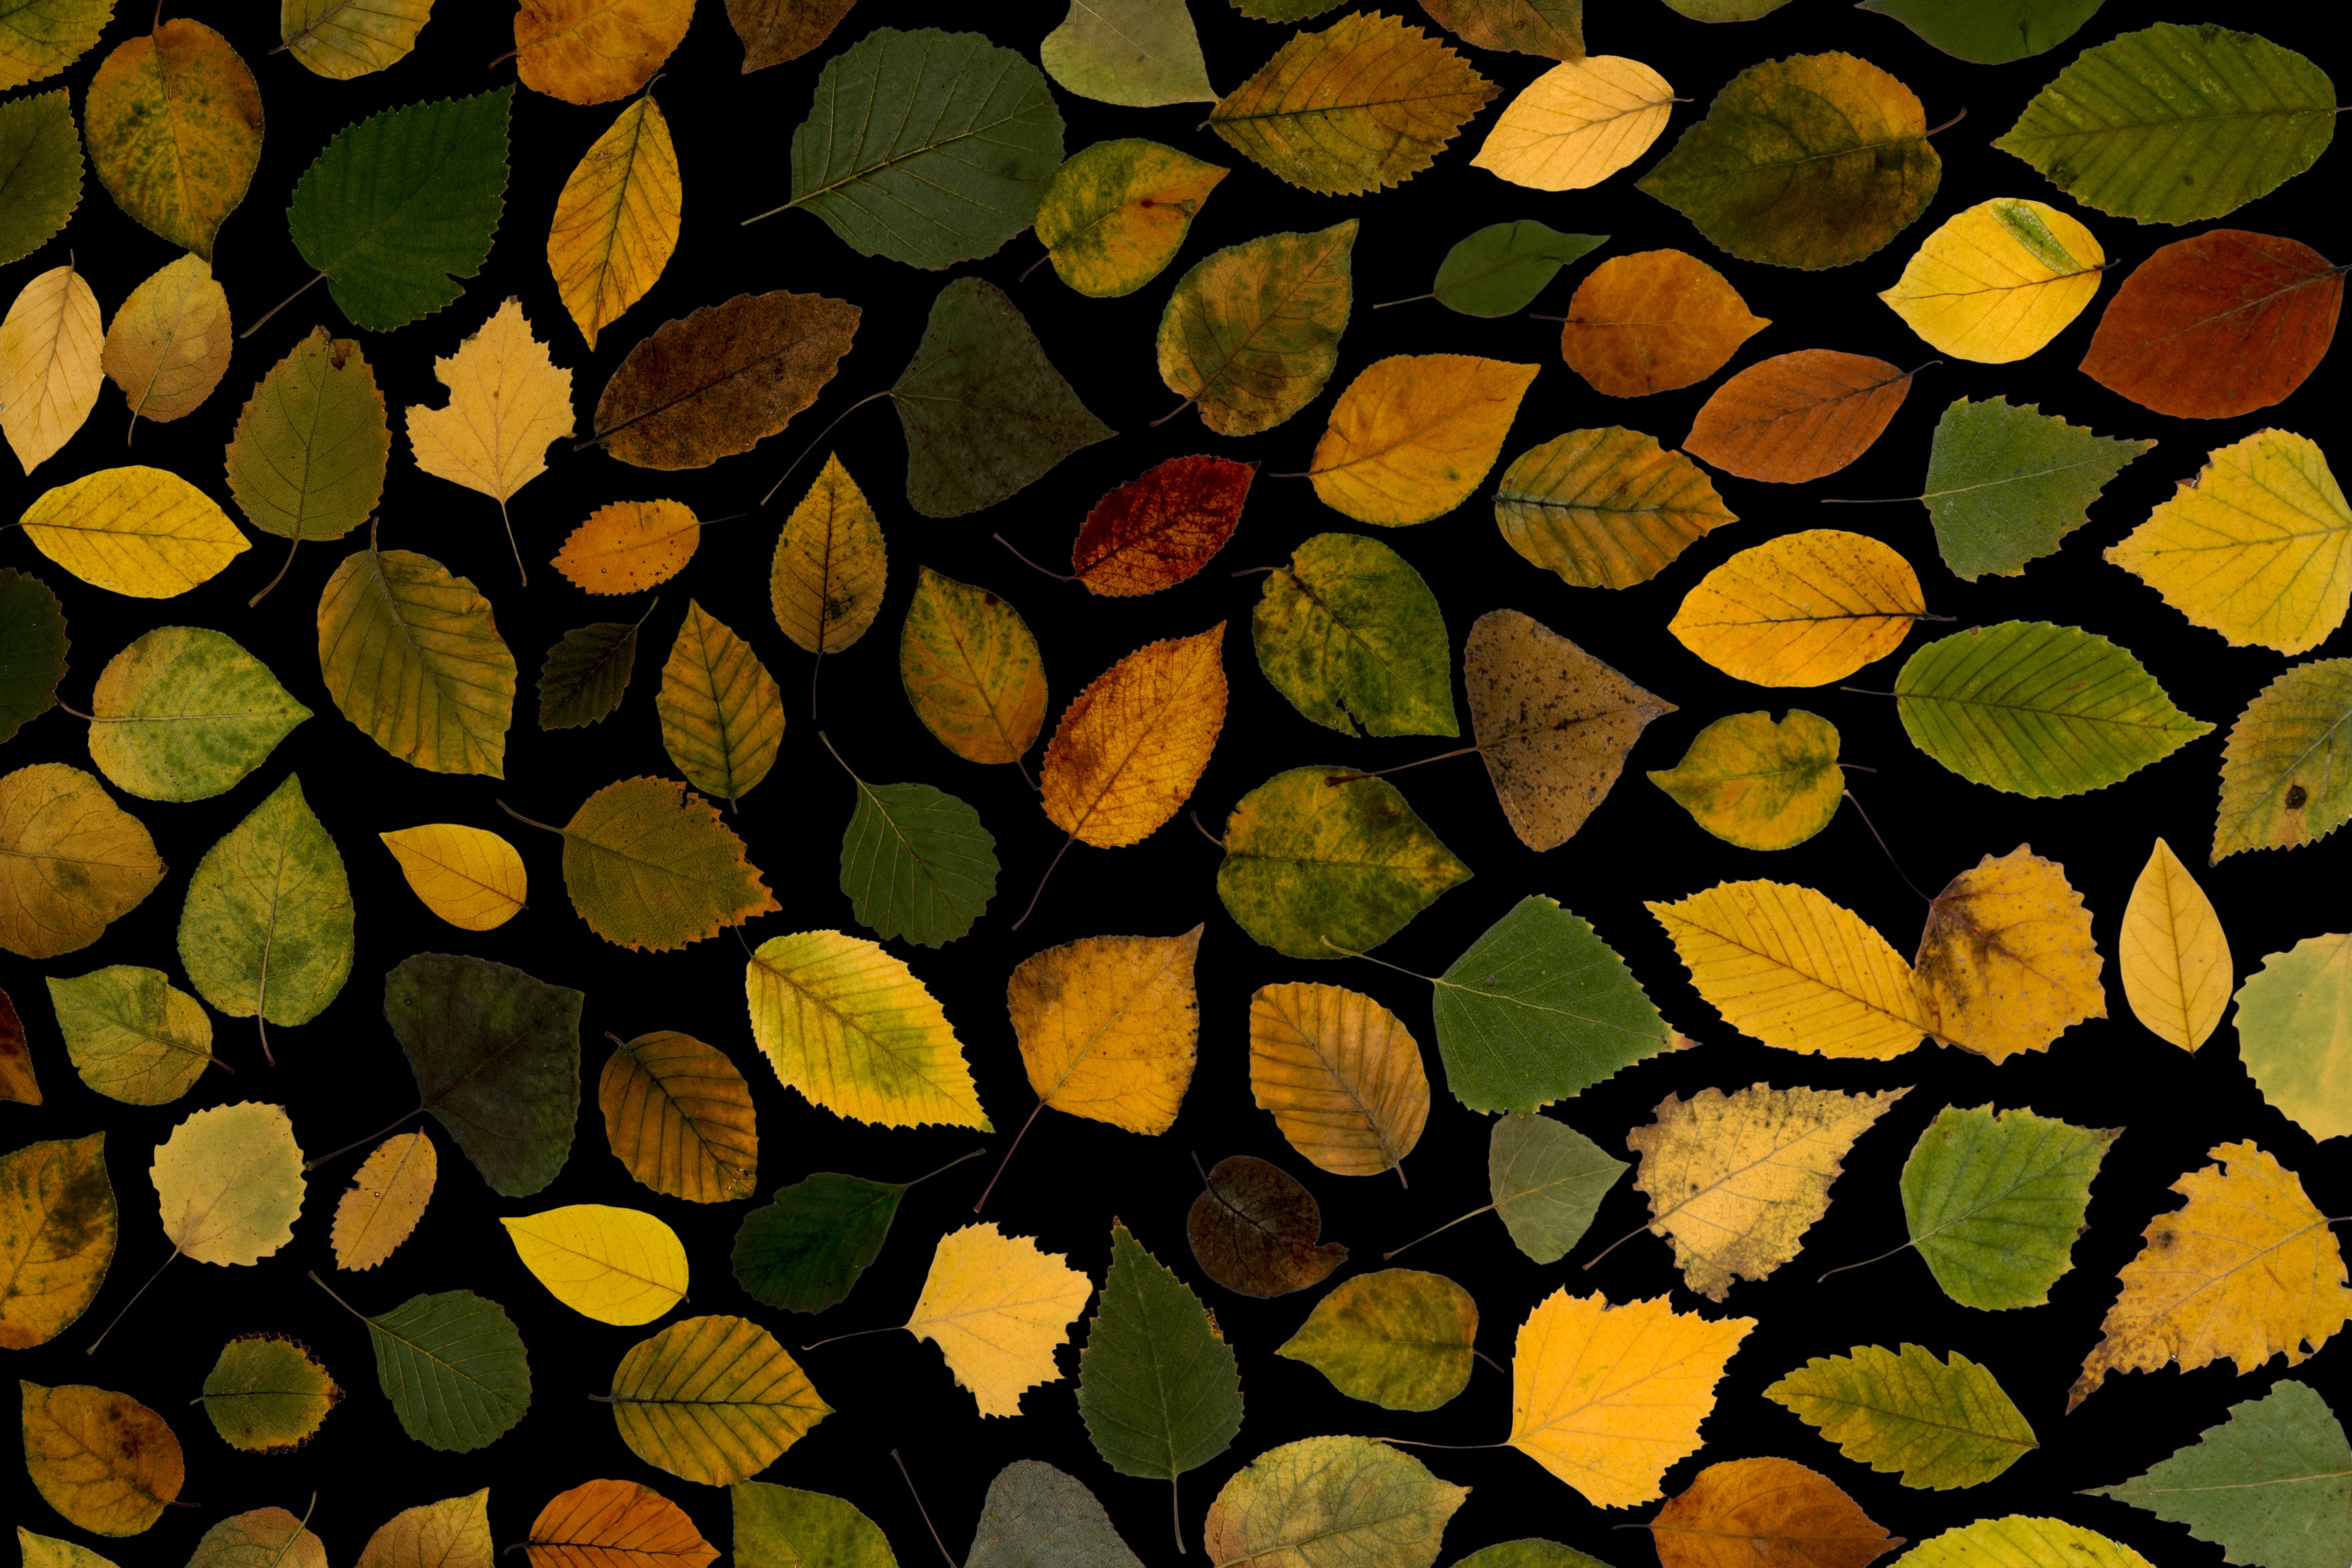
tree, branch, plant, leaf, arid, flower, dry, foliage, pattern, green, autumn, colorful, yellow, maple, circle, arrangement, leaves, design, composition, autumn leaf, true leaves, foliage leaf, land plant